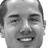
Emotion: happy